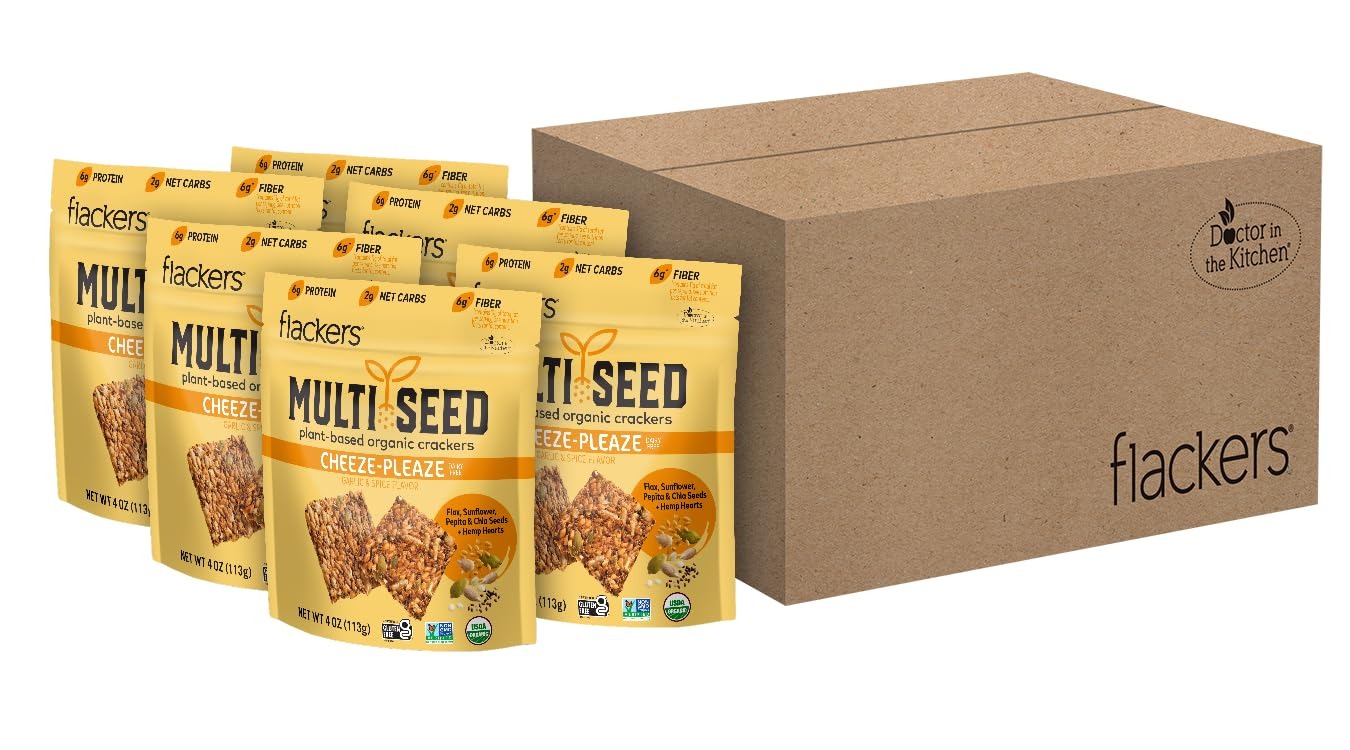
Item Name: Flackers Organic Cheeze-Pleaze Multi-Seed Crackers, 4 Ounce 6-Pack, Gluten Free, Non GMO, Vegan, Keto Snack, 6g protein, 6g Fiber, 2g Net Carbs
Bullet Point 1: MULTI-SEED: Cheeze-Pleaze made with a blend of organic seeds, including flax, sunflower, pepita, hemp hearts, and chia, these crackers are a delicious and nutritious alternative to traditional crackers
Bullet Point 2: CHEEZY AND DELICIOUS: Delicious cheeze flavor that will leave your taste buds begging for more; perfect for snacking on their own or paired with your favorite dips and spreads
Bullet Point 3: GREAT HEALTHY SNACK: Packed with fiber and protein, these crackers are a great way to fuel your body and stay satisfied between meals; pair with your favorite hummus or guacamole for a tasty snack
Bullet Point 4: PLANT BASED: Not only are these crackers delicious, but they also offer a range of nutritional benefits; plant-based, gluten-free, and non-GMO, packed with fiber, protein, and omega-3 fatty acids
Bullet Point 5: FIBER AND PROTEIN PACKED: The combination of seeds provides a healthy dose of fiber, protein, and omega-3s, all of which are essential for maintaining a healthy diet; a great choice for those with dietary restrictions
Value: 24.0
Unit: Ounce

Price: 10.98